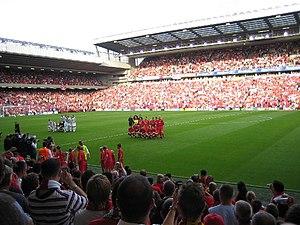
Le stade d'Anfield, parfois appelé Anfield Road, est un stade de football situé dans le quartier d'Anfield, dans le nord-ouest de Liverpool, en Angleterre. Construit en 1884, il est d'abord l'enceinte de l'Everton FC. En 1892, Everton quitte Anfield pour Goodison Park et le Liverpool Football Club est créé pour jouer à Anfield, ce qu'il fait toujours plus d'un siècle plus tard. Il est situé à proximité du Stanley Park, un grand parc public de 45 hectares. Dans les rues proches du stade, il y a des maisons et boutiques aux couleurs du club des Reds, le rouge et le blanc, mais aussi le jaune. Une signalétique routière annonce particulièrement la direction d'Anfield. Il est desservi par des trains et des bus mais les places de parking sont peu nombreuses.